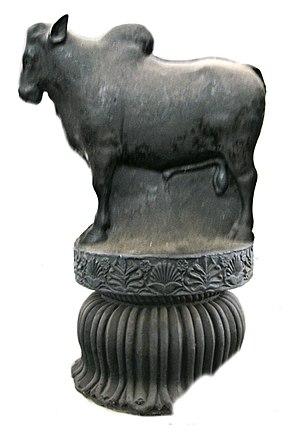
Le taureau de Rampurva est souvent cité comme example de syncrétisme artistique, combinant des éléments Indiens, Achéménides et Grecs: le sujet animalier est plutôt Indien, la forme générale du chapiteau est d'inspiration Achéménide, alors que les motifs floraux en palmette témoignent de influence de l'art hellénistique. (John Boardman, ""The Diffusion of Classical Art in Antiquity"", Princeton University Press, 1993, p.130: ""The Indian king's grandson, Asoka, was a convert to Buddhism. His editcs appear carved on rocks and a number of free-standing pillars which are found right accross India. These owe something to the pervasive influence of Achaemenid architecture and sculpture, with no little Greek architectural ornament and sculptural style as well. Notice the florals on the bull capital from Rampurva, and the style of the horse on the Sarnath capital, now the emblem of the Republic of India."")"
Rampurva est un site archéologique du district du Champaran occidental, dans l'État indien du Bihar, situé à proximité de la frontière avec le Népal.